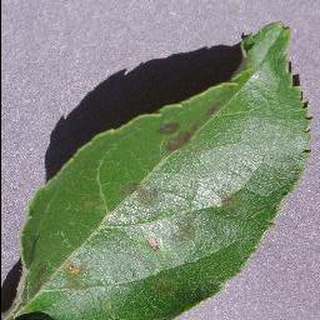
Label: apple_apple_scab